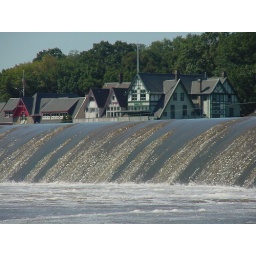
pic taken below falls at boat house row Philadelphia Pa.